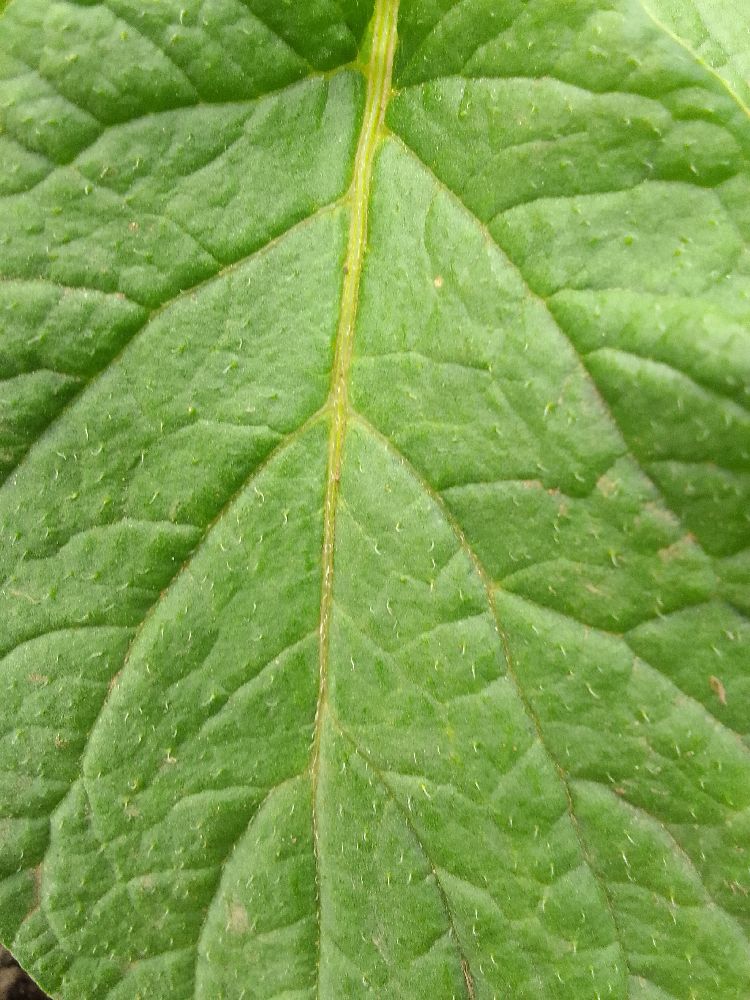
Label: Healthy